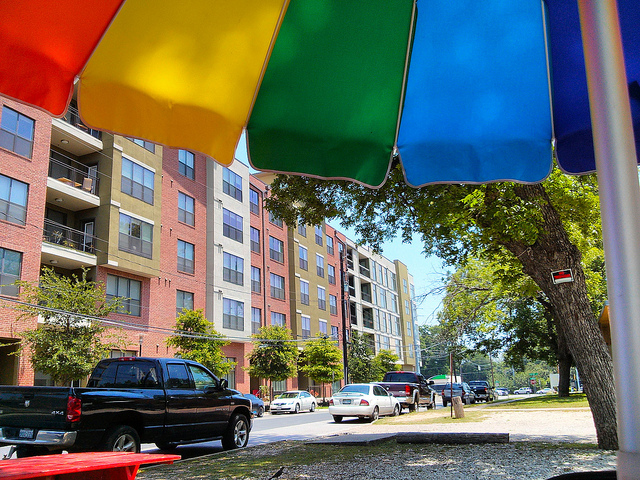
user: Given an image and a question. Answer the question in a short answer. Question: Where is the photographer taking this picture from? Short Answer:
assistant: under umbrella